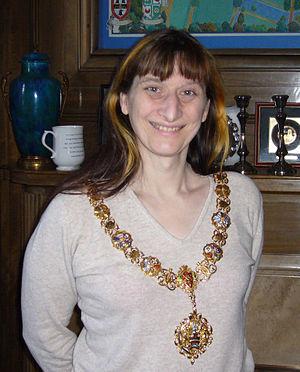
Jenny Bailey est une femme politique anglaise membre des Libéraux-démocrates, qui fut maire de la ville de Cambridge.